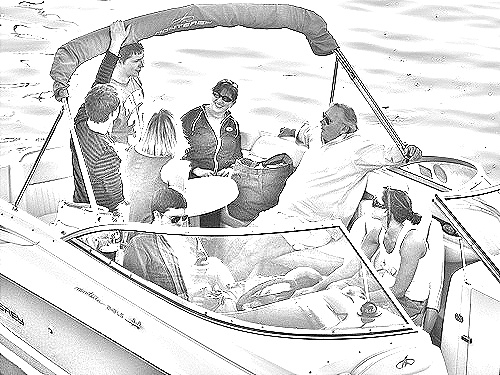
Portrait style: Sketch Portrait